Texas Attorney General

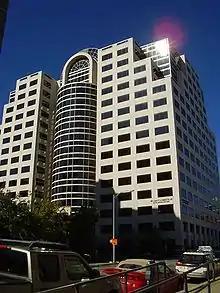
The William P. Clements State Office Building houses some of the Office of the Attorney General.

Attorney generals are elected to four-year terms. In 2013, former Attorney General Greg Abbott announced he would not seek reelection and would run for governor. In November 2014, he was elected as the governor of Texas. Ken Paxton defeated former House Representative Dan Branch in the Republican primary by a 26% margin and was elected easily in the general election as the 50th attorney general of Texas, (there is a historical dispute whether he is the 50th or 51st attorney general). Paxton was sworn in on January 5, 2015, in the Senate Chamber in the Texas Capitol. Governor Rick Perry, Lieutenant Governor David Dewhurst, United States Senator Ted Cruz, and Lieutenant Governor-Elect Dan Patrick all participated in the swearing-in ceremony.